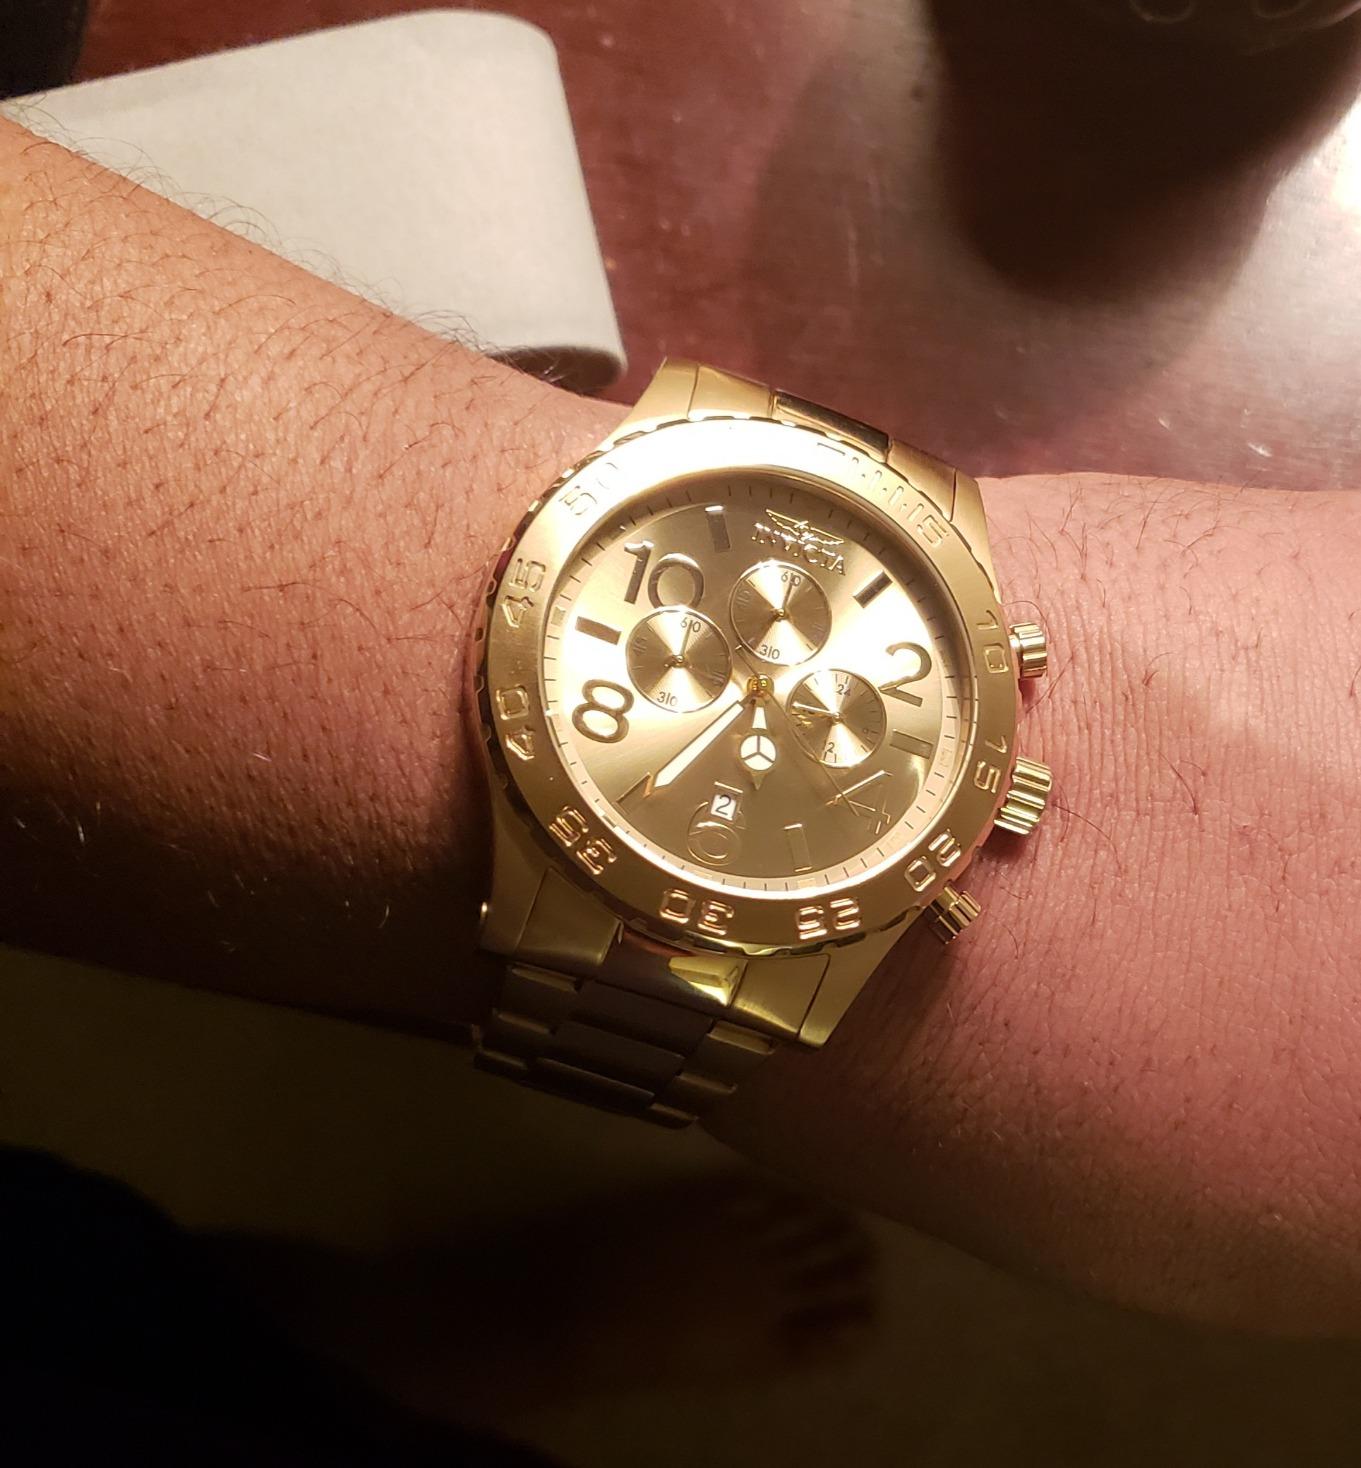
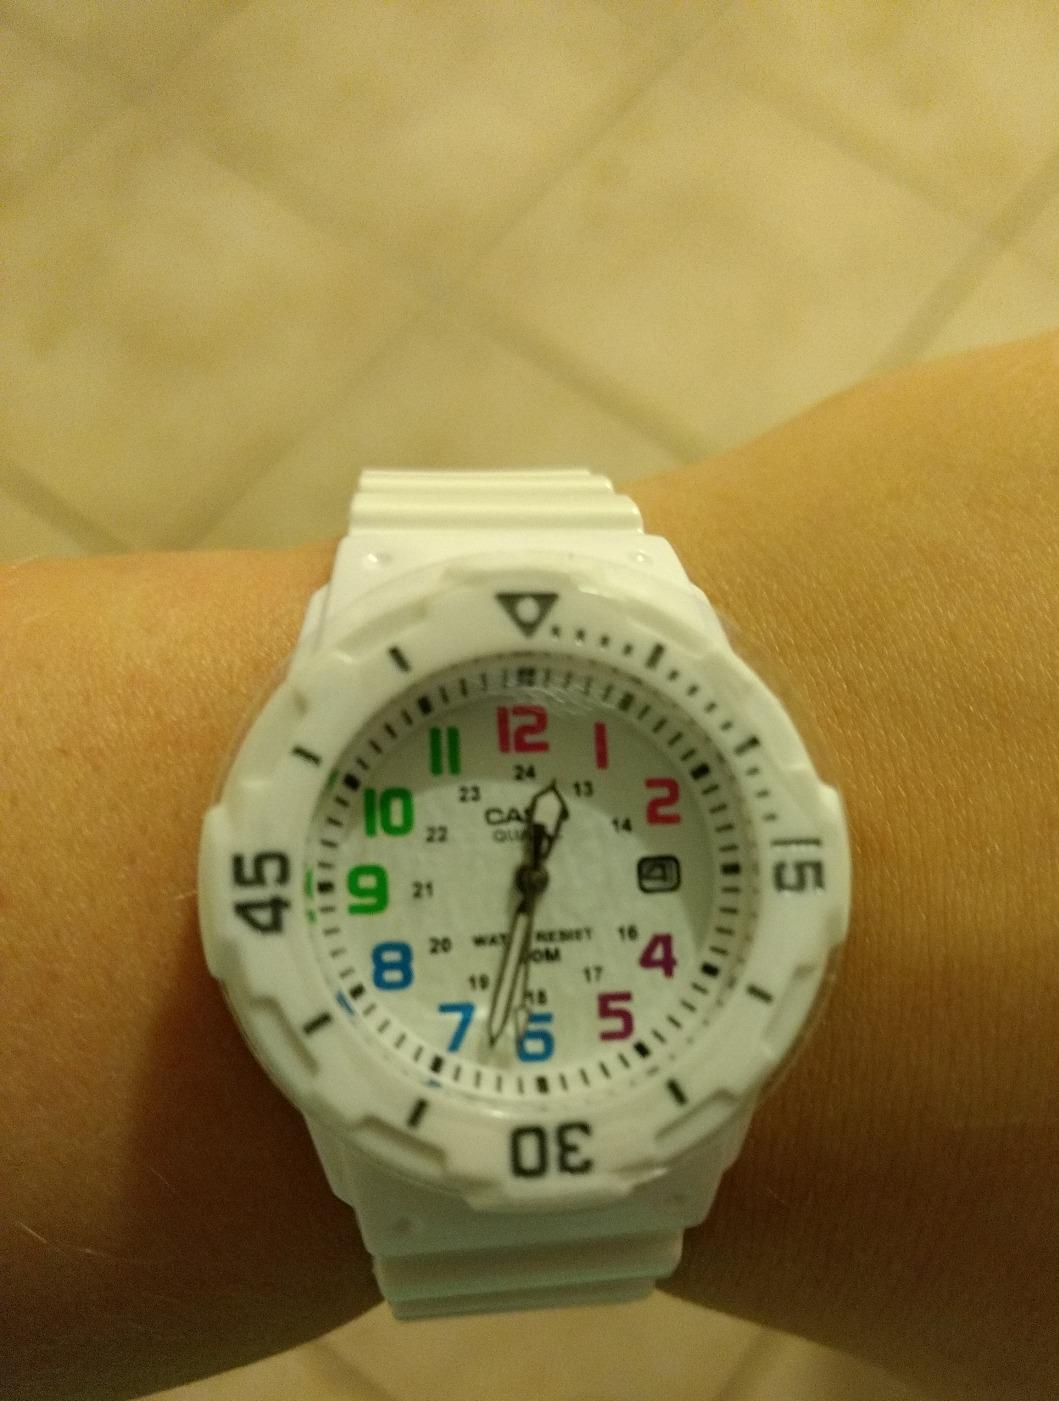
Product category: accessories_watch
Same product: no